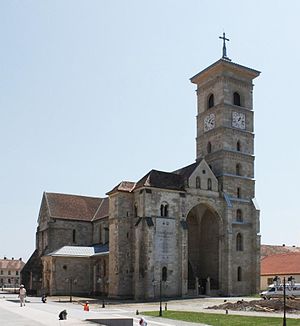
Alba Iulia
Alba Iulia er en by i Transsylvanien, Rumænien. Byen er hovedstad i distriktet Alba og dens befolkning er 66.369 beboere.